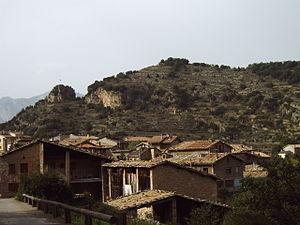
Sant Julià de Cerdanyola est une commune d'Espagne dans la communauté autonome de Catalogne, province de Barcelone, de la comarque de Berguedà